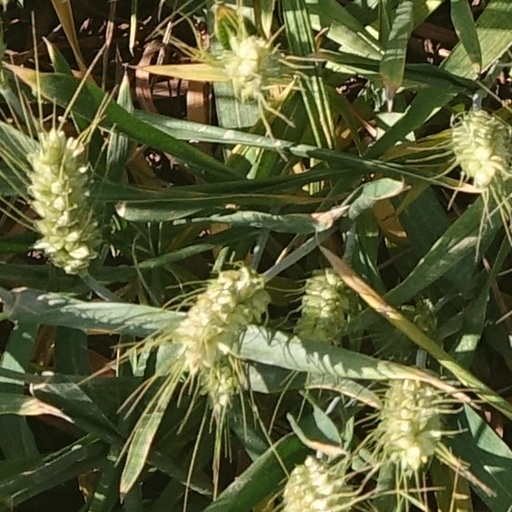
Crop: wheat